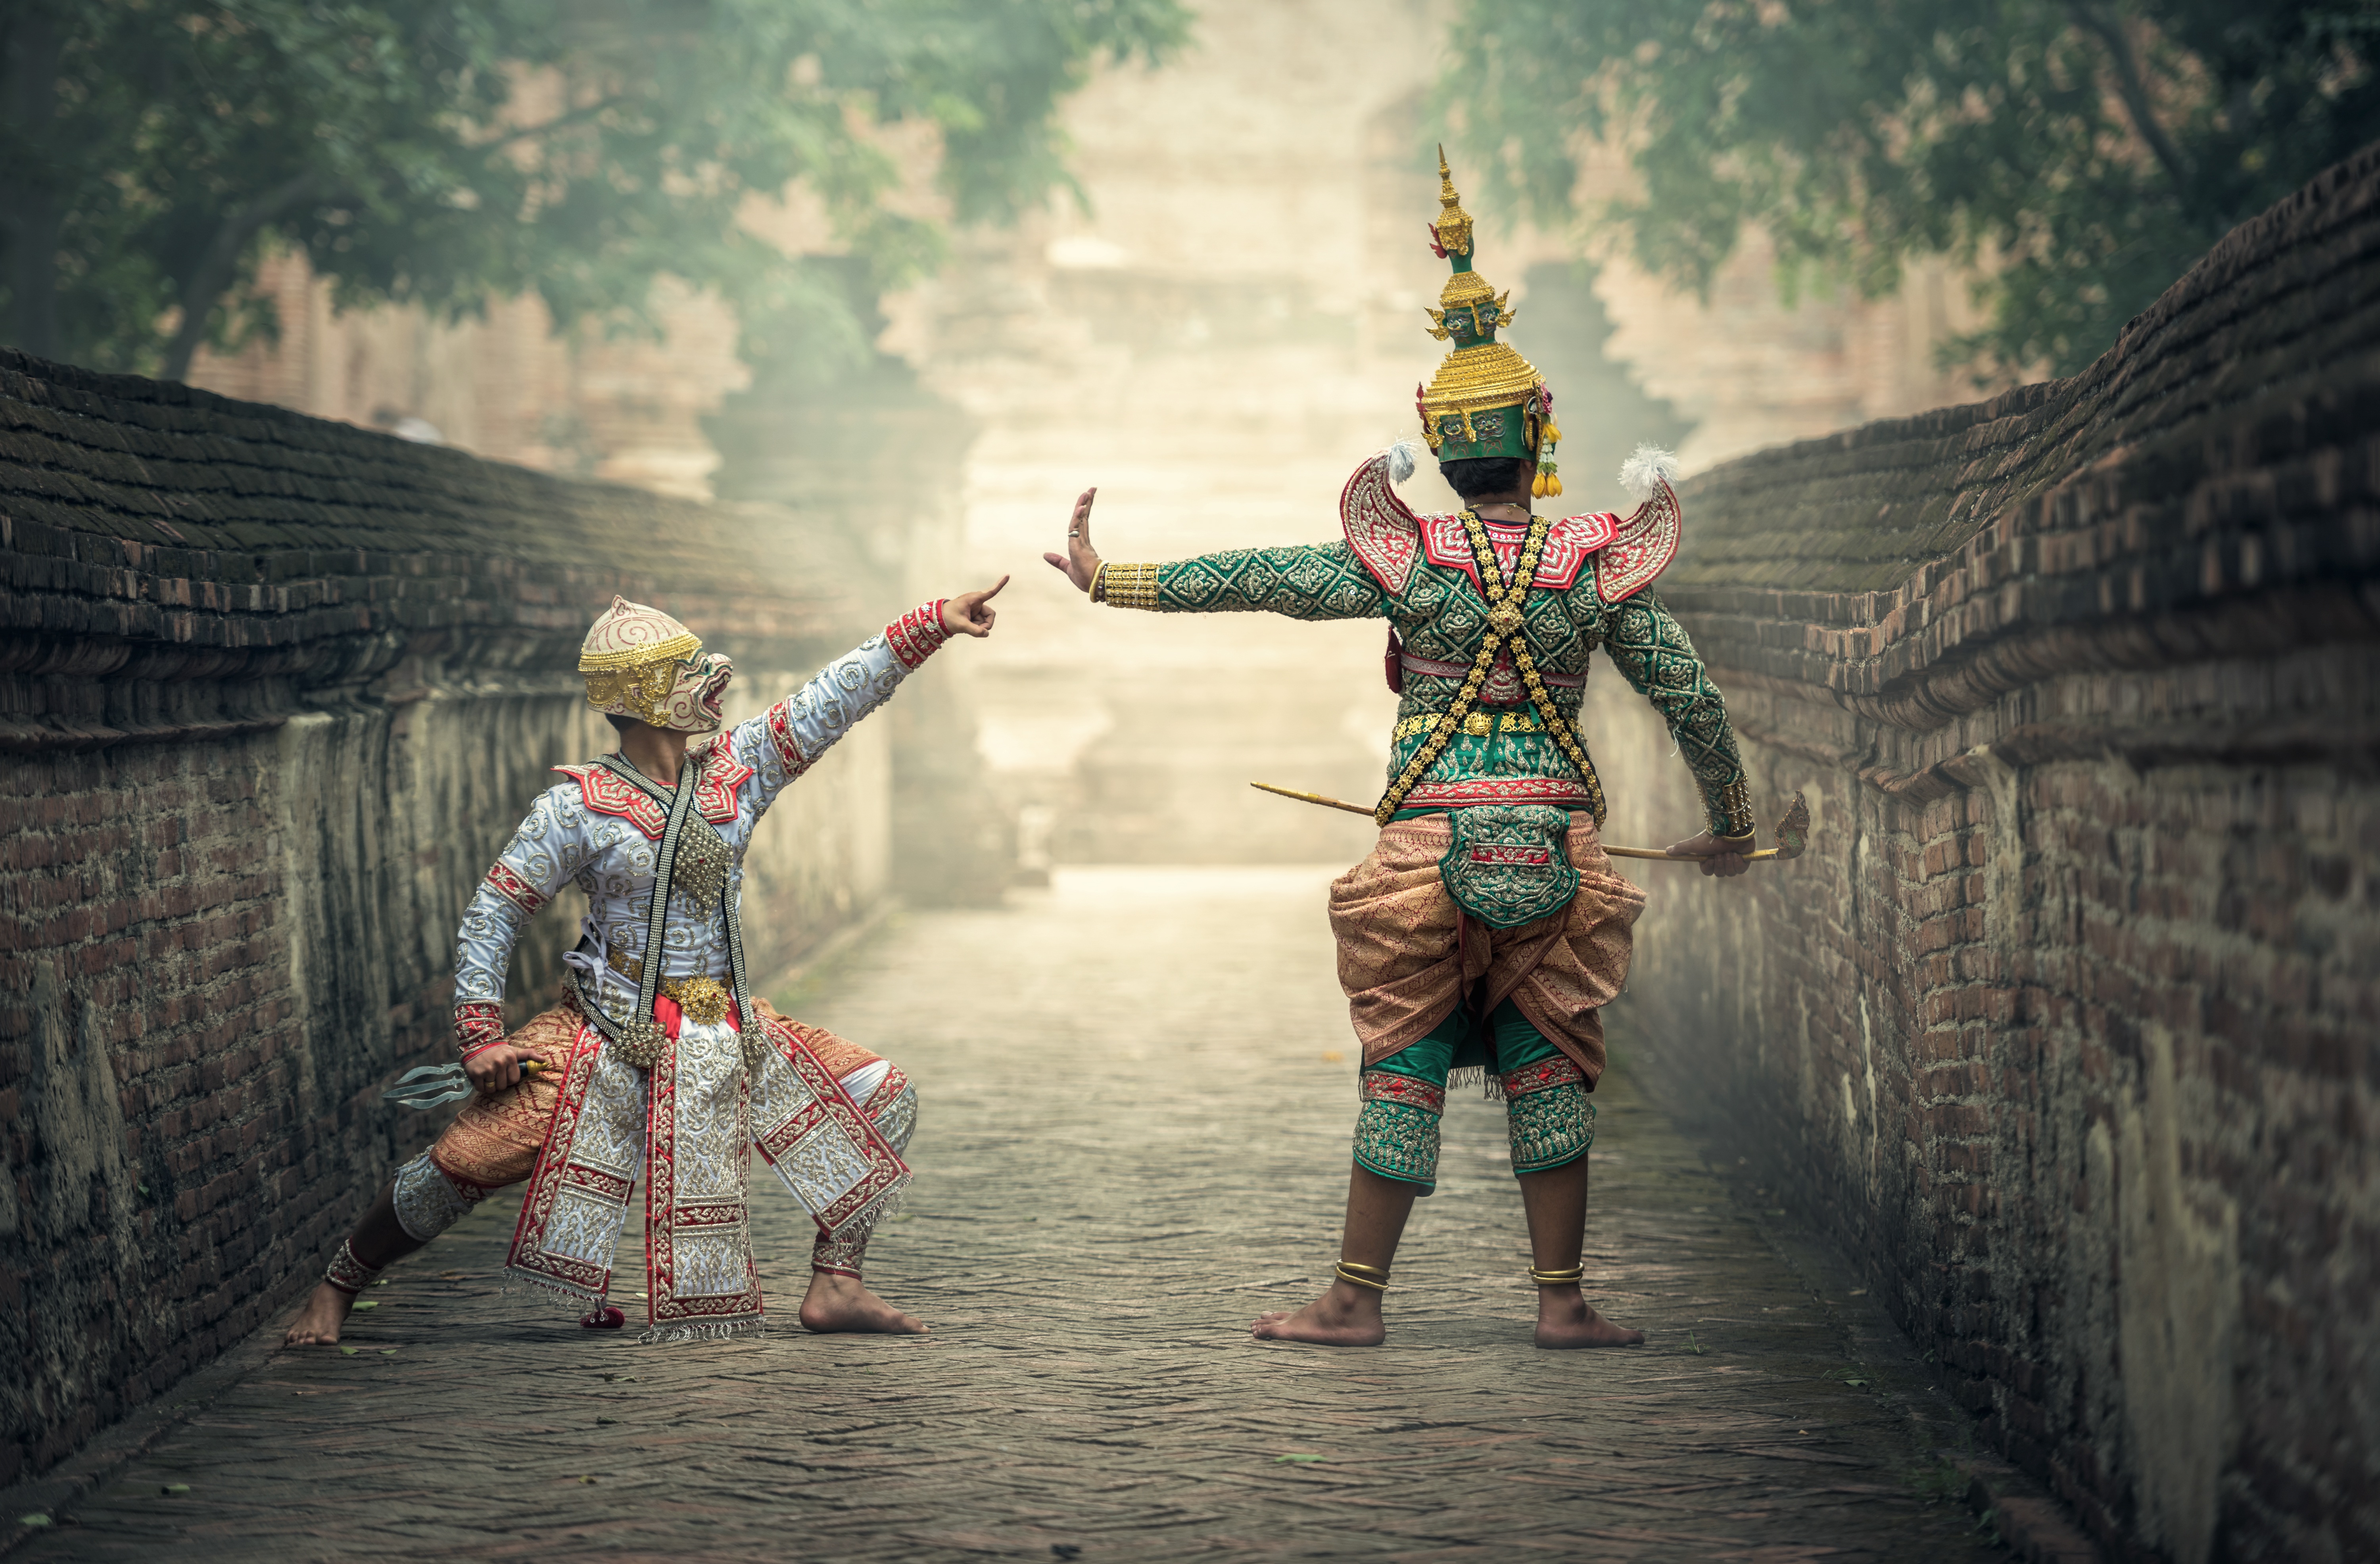
man, people, city, travel, recreation, soldier, show, religion, asia, ancient, clothing, weapon, art, mask, crafts, temple, details, culture, costume, traditional, wear, entertainment, actor, adult, screenshot, mythology